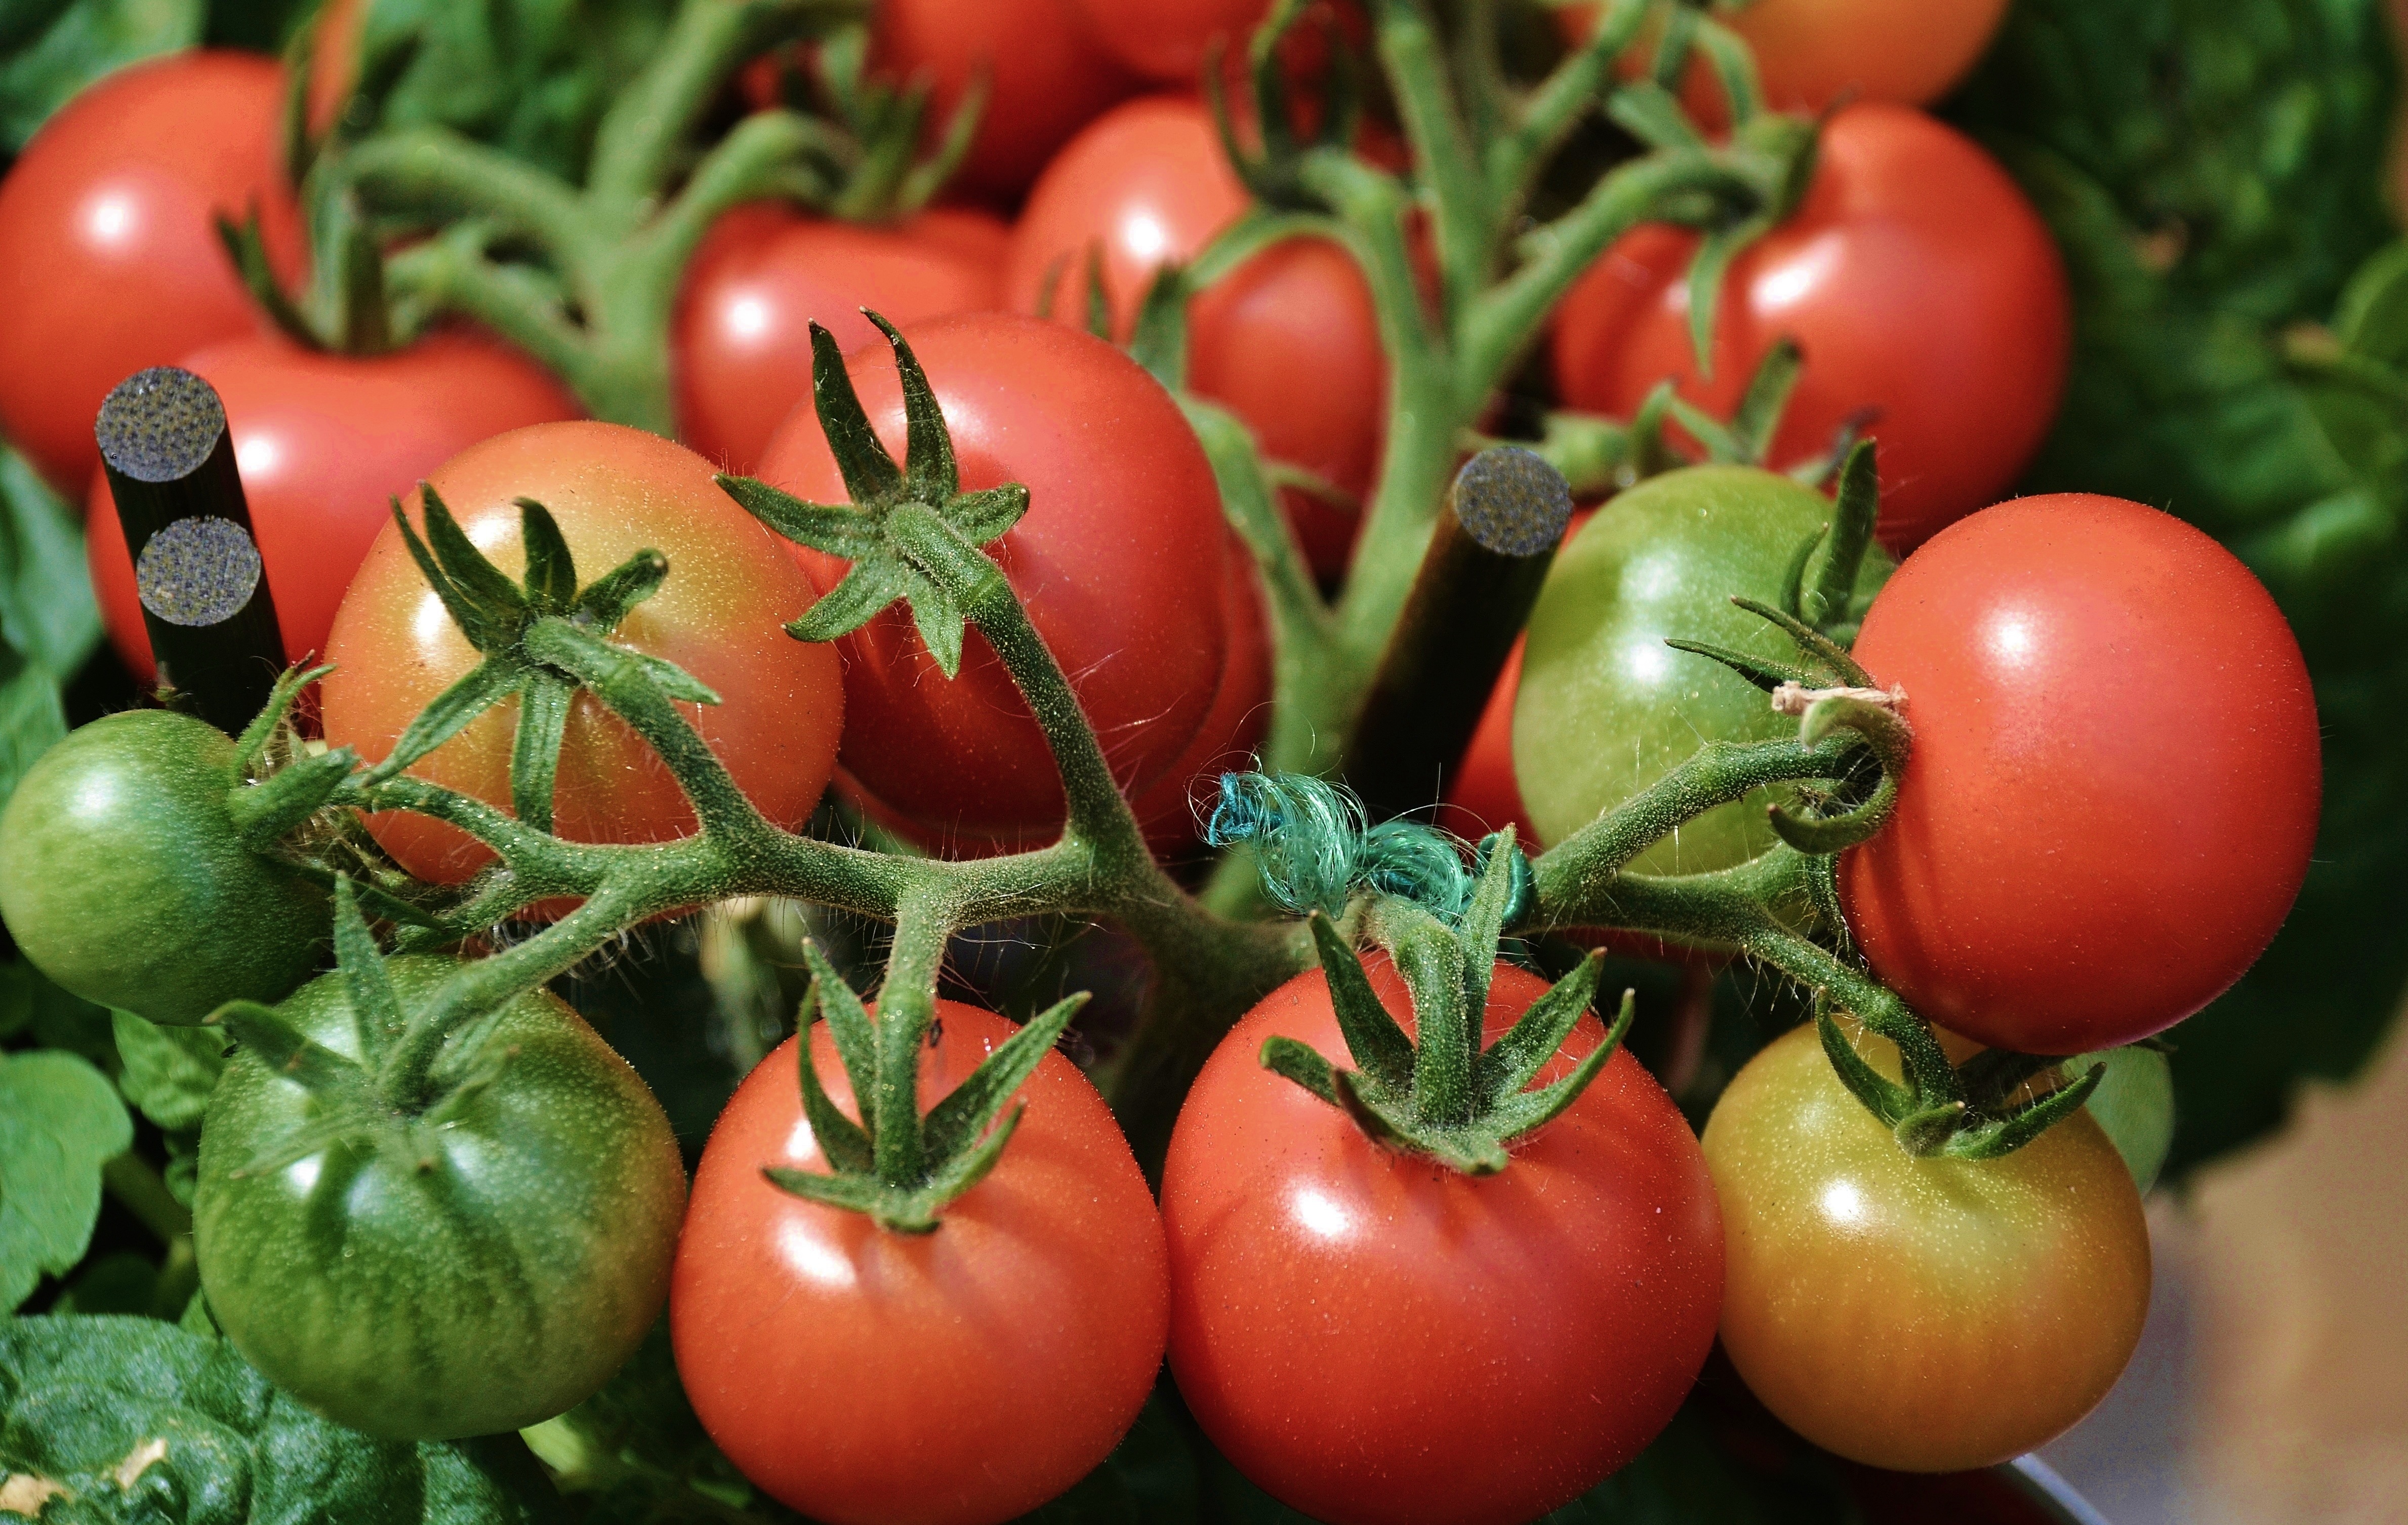
plant, fruit, food, red, produce, vegetable, market, delicious, tomato, stand, vegetables, tomatoes, flowering plant, solanum lycopersicum, land plant, potato and tomato genus